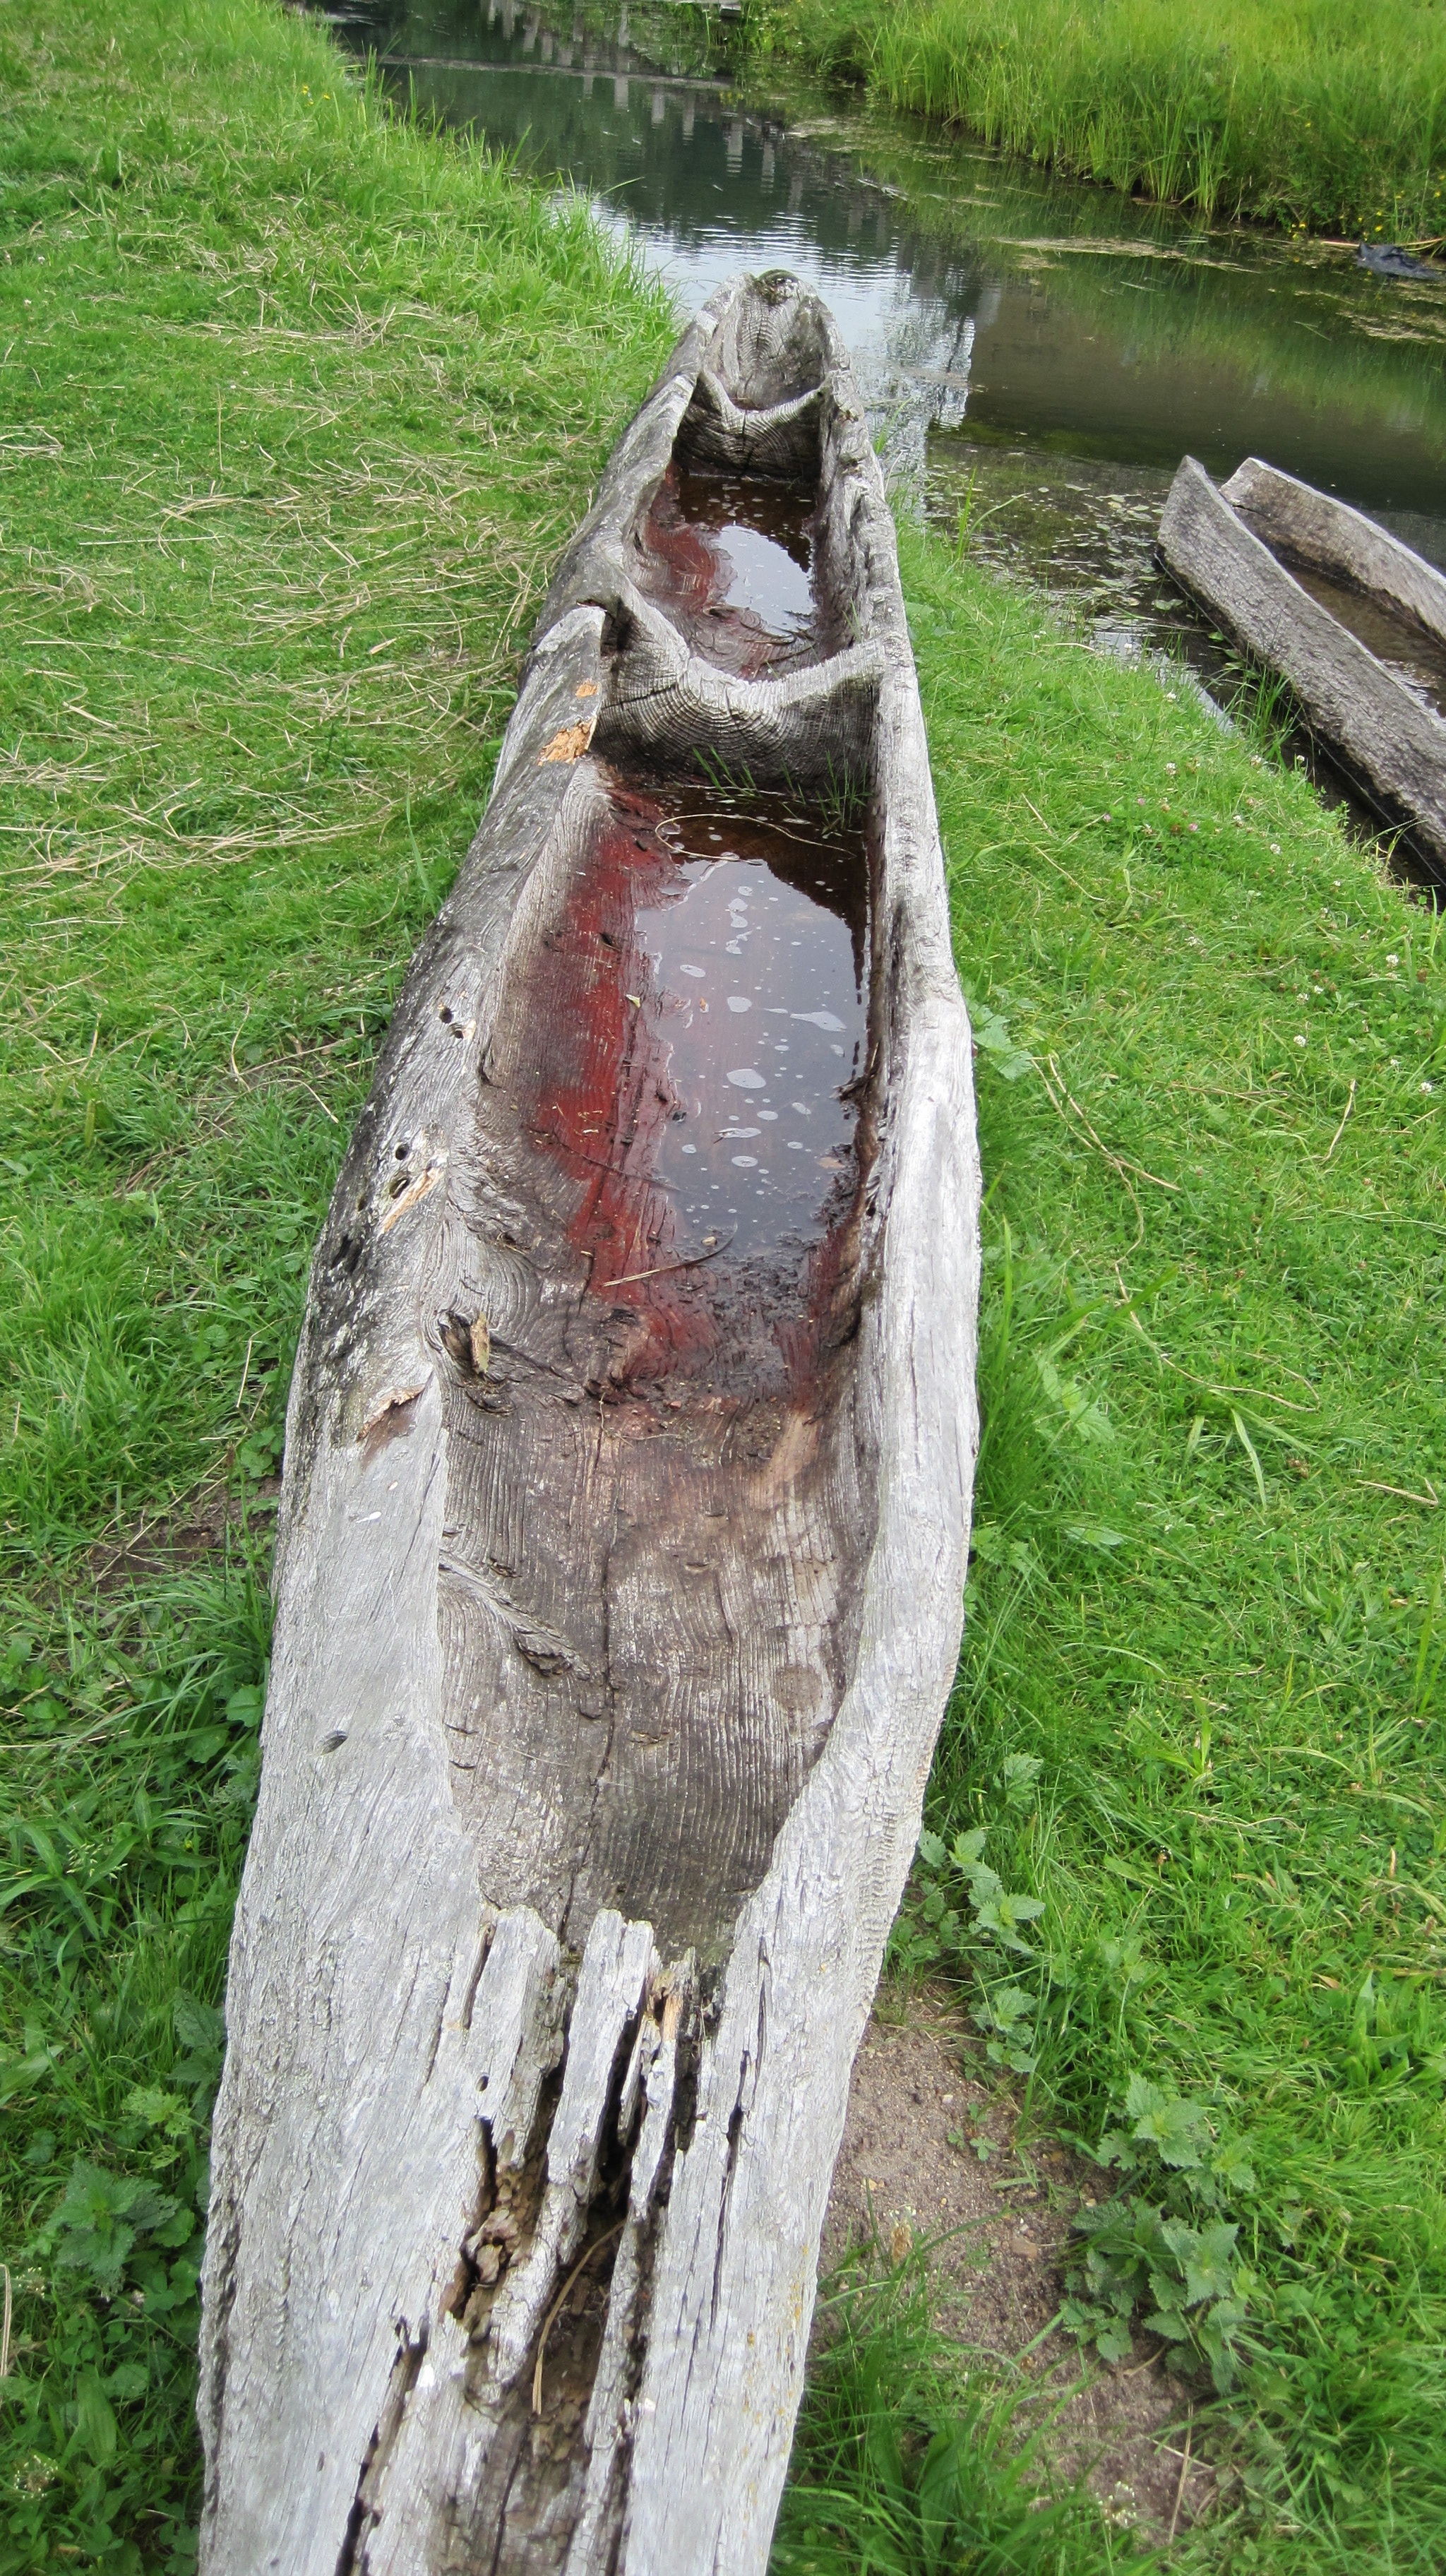
tree, nature, trunk, old, canoe, boot, primitive, sculpture, art, carved, handmade, carving, vodka, a tree